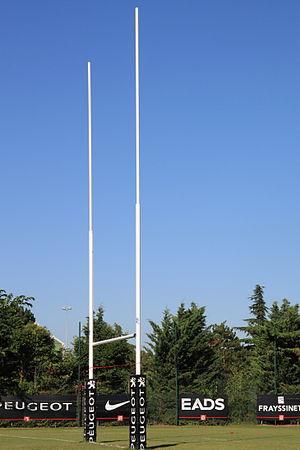
Poteaux du terrain d'entraînement du stade Ernest Wallon